Thermal remote sensing

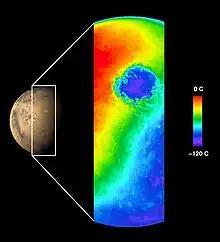
Thermal Infrared Image by Mars Odyssey's thermal emission imaging system of Mars

Thermal remote sensing is a branch of remote sensing in the thermal infrared region of the electromagnetic spectrum. Thermal radiation from ground objects is measured using a thermal band in satellite sensors.